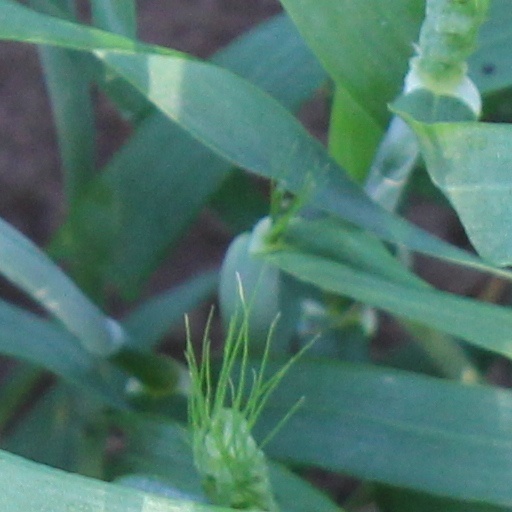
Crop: wheat